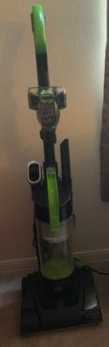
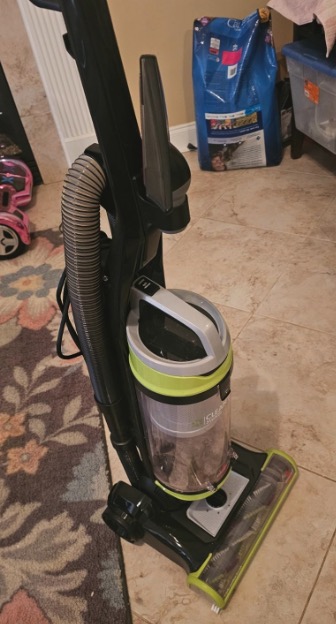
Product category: items_vacuum
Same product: no